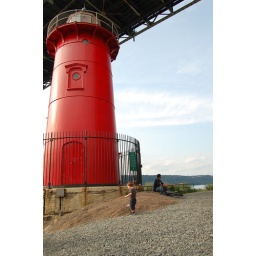
standing by the little red lighthouse